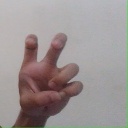
अक्षर: छ